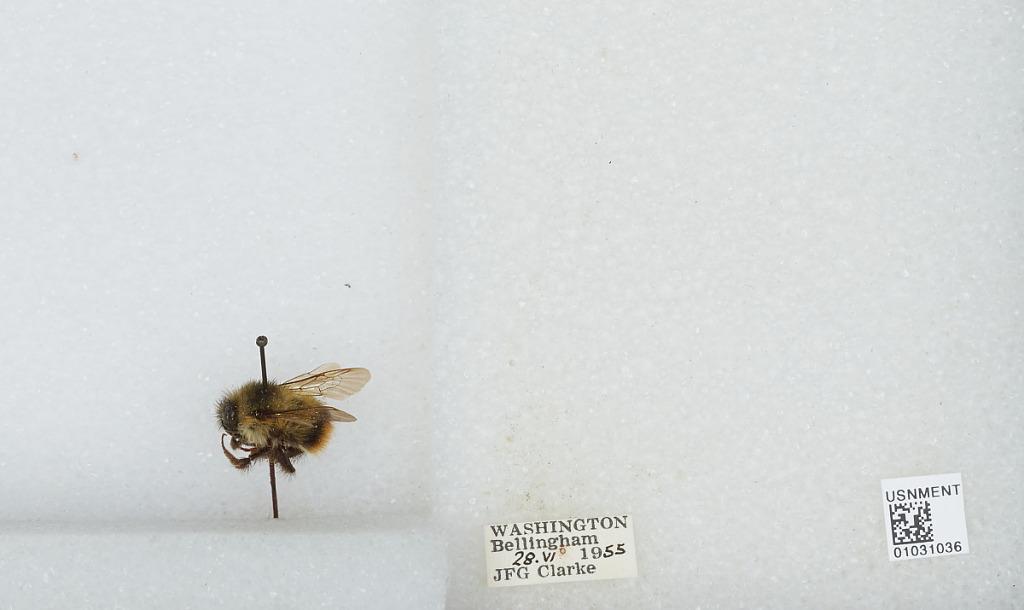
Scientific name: Bombus (Pyrobombus) mixtus Cresson
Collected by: J. Clarke
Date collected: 1955-6-28
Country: United States
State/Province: Washington
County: Whatcom
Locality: Bellingham
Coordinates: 48.7503, -122.475